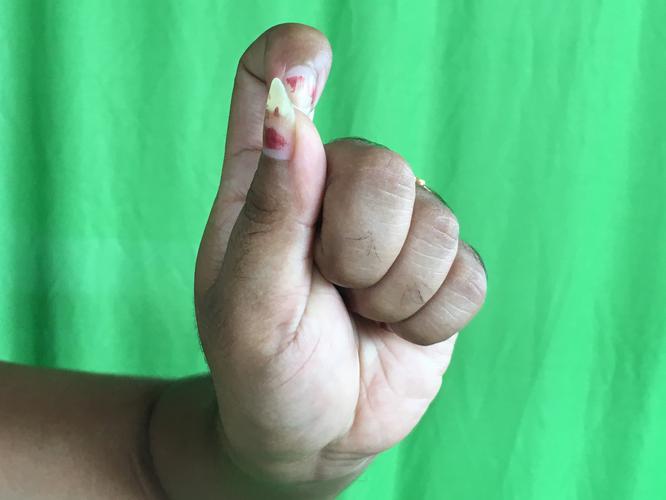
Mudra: Kapith
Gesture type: single_hand